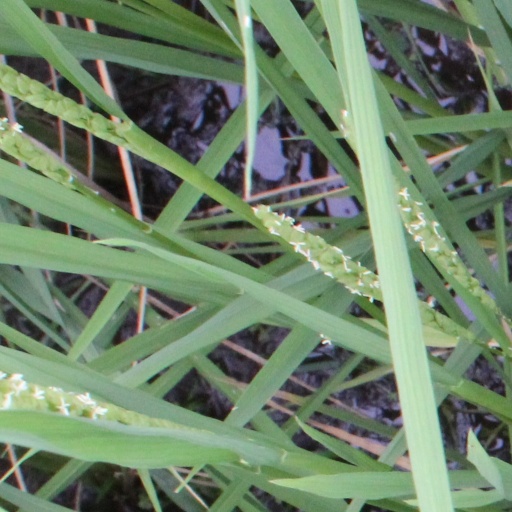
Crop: rice